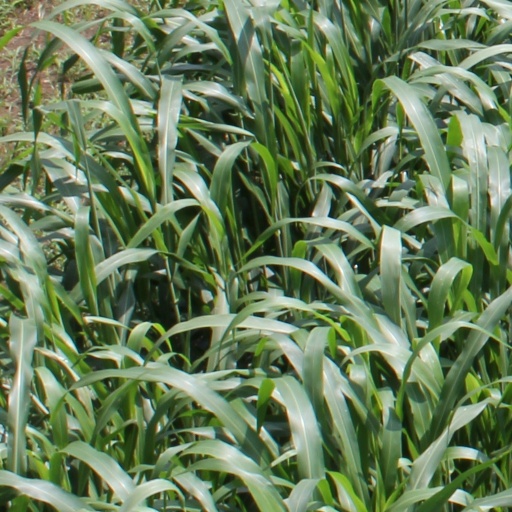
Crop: sorghum